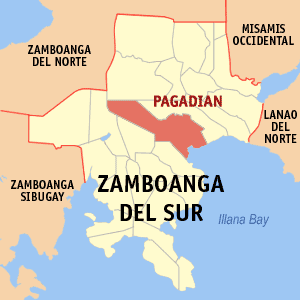
Pagadian est une ville de la province de Zamboanga del Sur, dans la région de la Péninsule de Zamboanga des Philippines. Elle est la capitale de ces 2 subdivisions. Elle est située sur l'île de Mindanao. La ville comptait 186 852 habitants en 2010.